Beautiful Me(s): Finding Our Revolutionary Selves

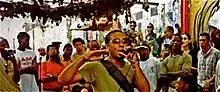
Lo Maligno, rapper performing in Havana, May 2002

Beautiful Me(s): Finding Our Revolutionary Selves in Black Cuba is a short documentary that depicts a predominantly African American group of Yale University students who are passionately concerned about racial inequality. The students, whose sense of being marginalized within the university led to their intrigue with the revolutionary culture of Cuba and its antagonistic relationship with the United States, decide to take an extraordinary "field trip" to Havana and Santiago in May 2002. They embarked on the trip as a way to study an alternative society that accepts and embraces its African roots. These students come to experience the distinct culture of Cuba that is driven by its sense of community and hope.